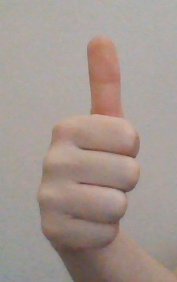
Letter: aleff